Eddy pumping

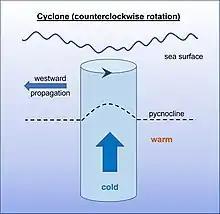
Conceptualised upwelling in an intensifying cyclonic eddy in the Northern Hemisphere. (Inspired from )

Eddies have a re-stratifying effect, which means they tend to organise the water in layers of different density. These layers are separated by surfaces called isopycnals. The re-stratification of the mixed layer is strongest in regions with large horizontal density gradients, known also as “fronts”, where the geostrophic shear and potential energy provide an energy source from which baroclinic and symmetric instabilities can grow. Below the mixed layer, a region of rapid density change (or pycnocline) separates the upper and lower water, hindering vertical transport.